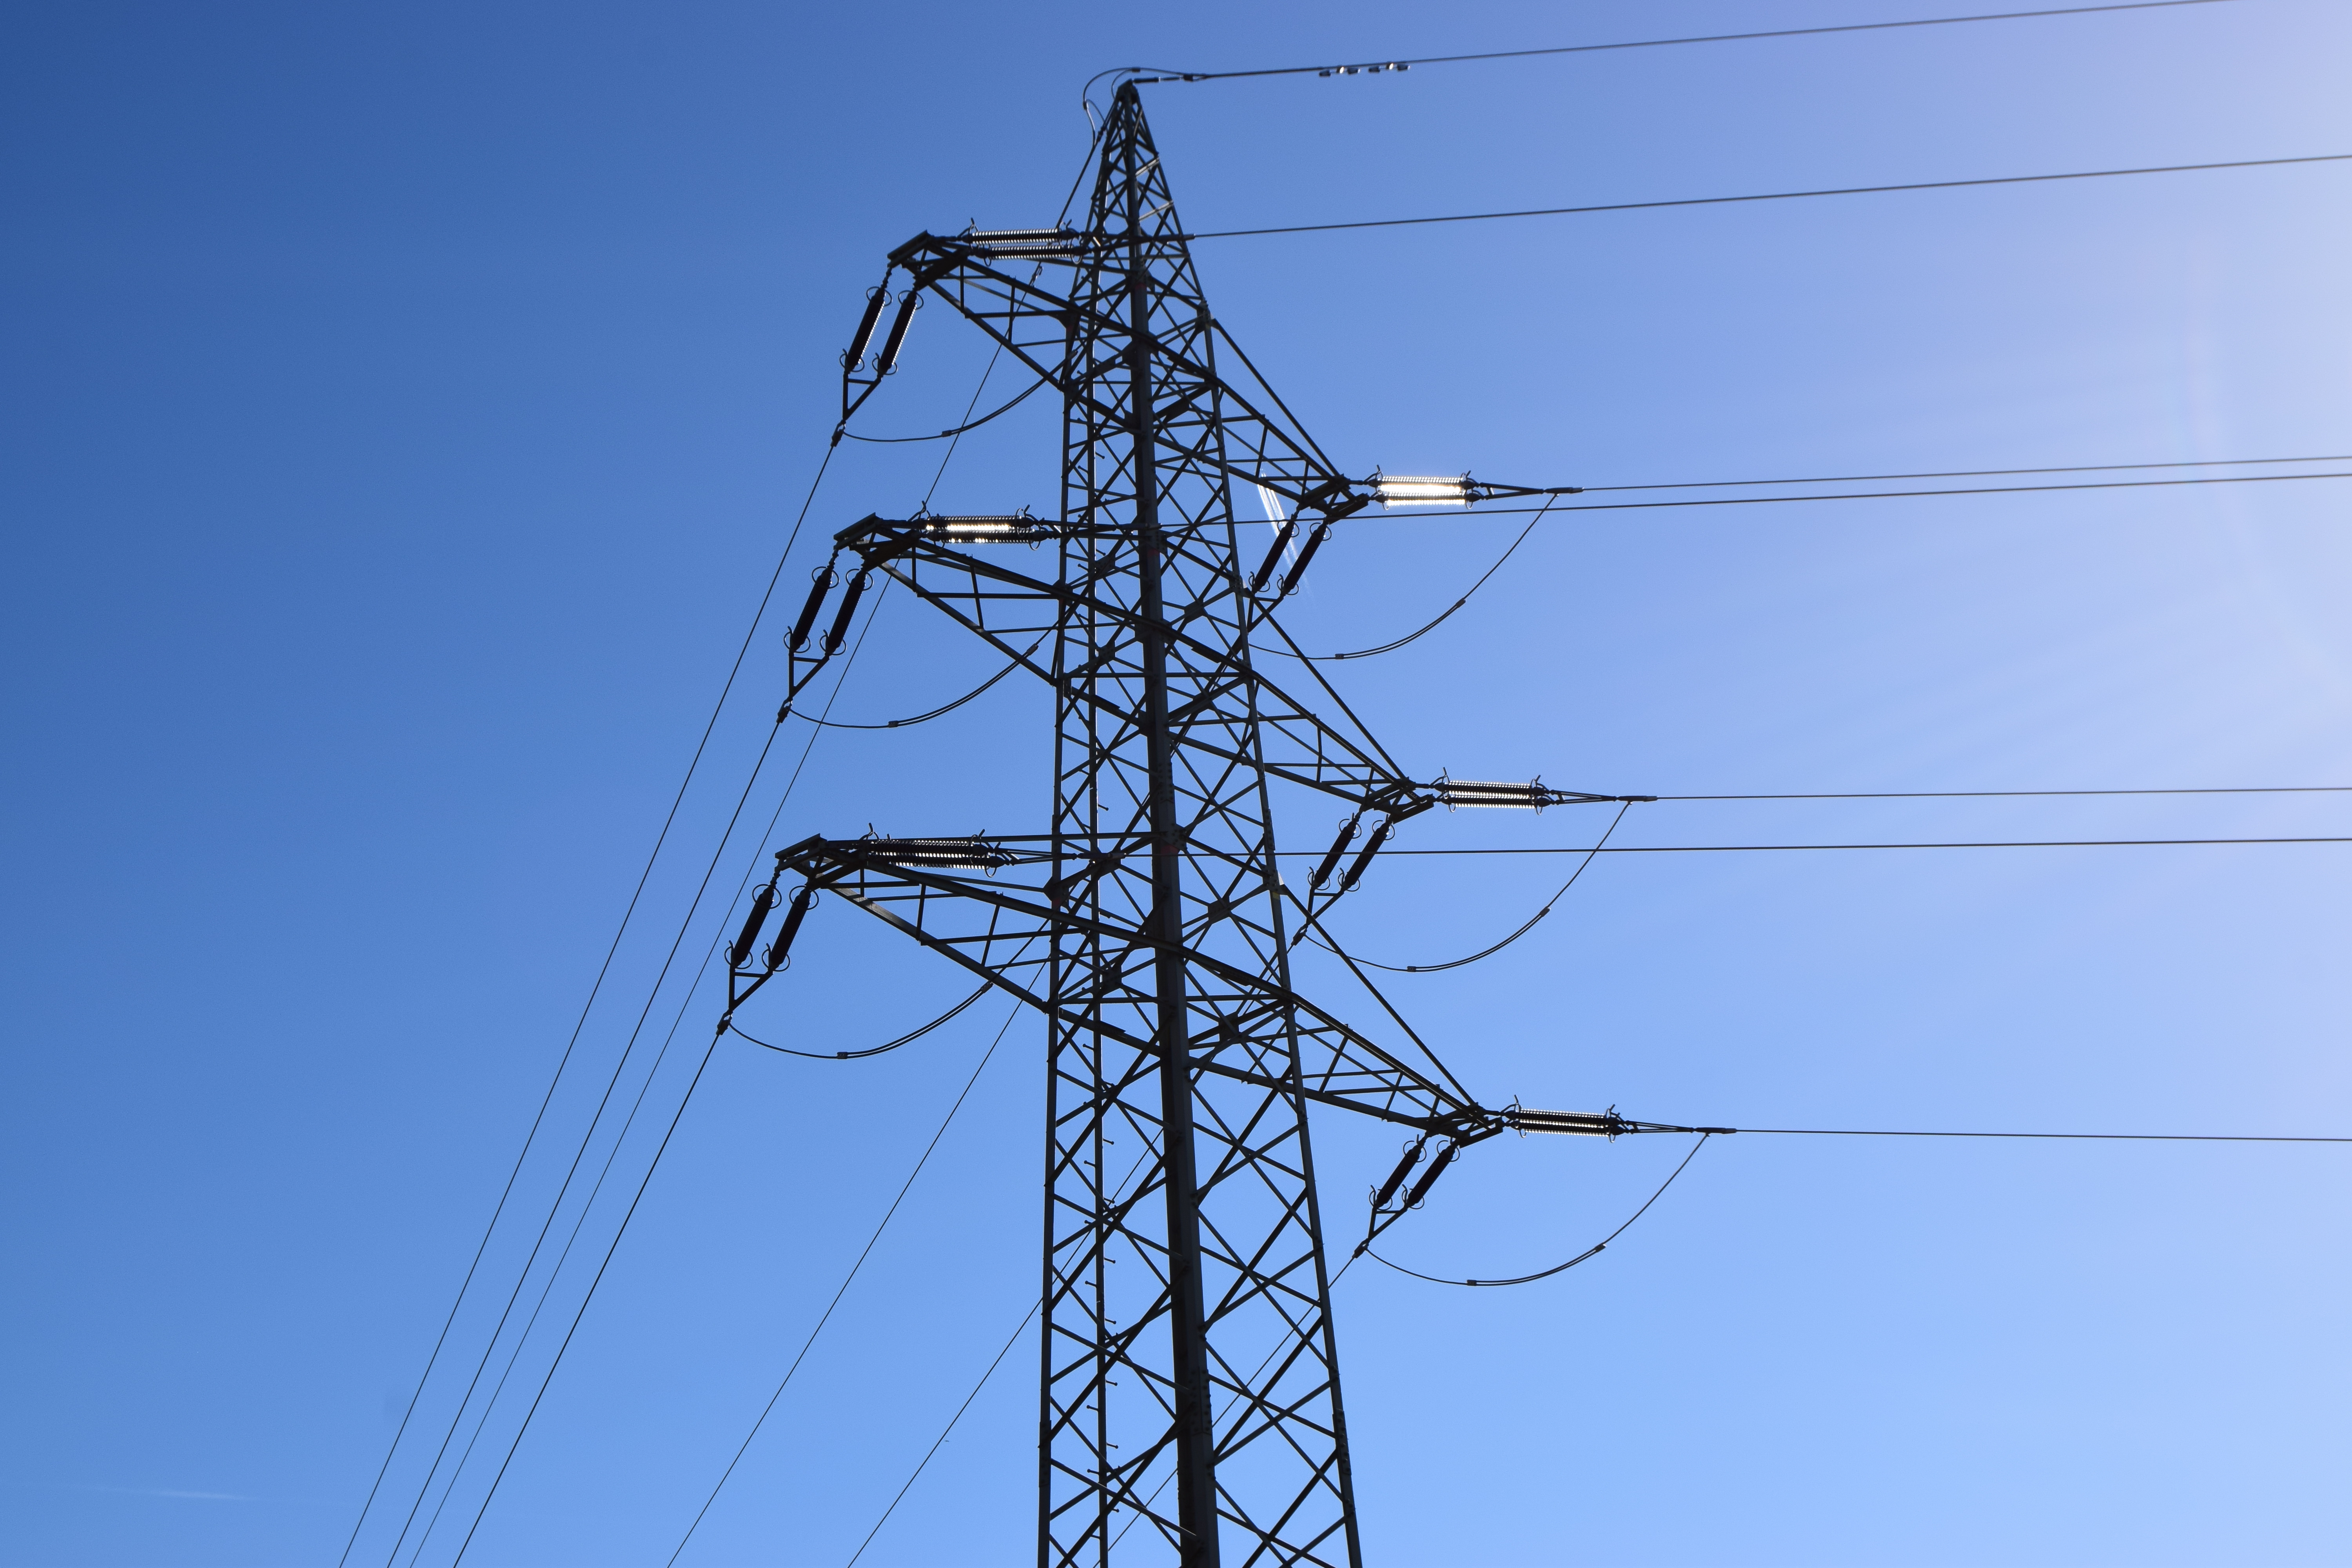
sky, power, wire, electricity, overhead power line, transmission tower, electrical supply, energy, public utility, line, tower, outdoor structure